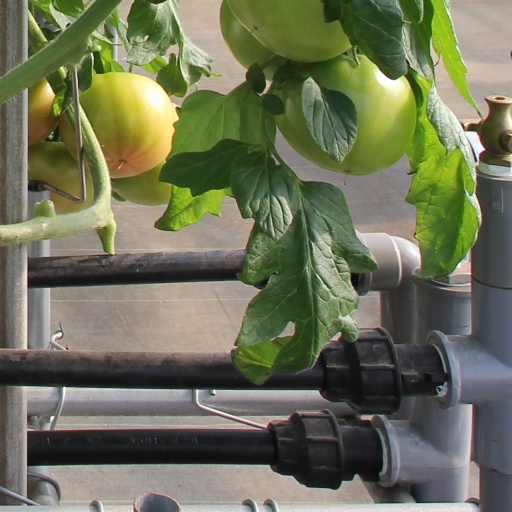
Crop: tomato